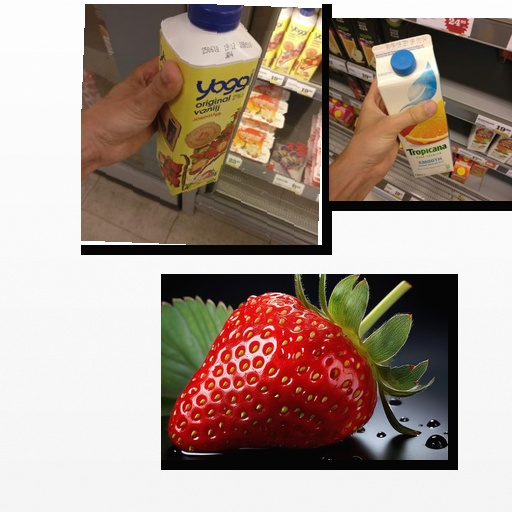
Food items: mixed_juice, strawberry_yoghurt, strawberry